Dave Bautista

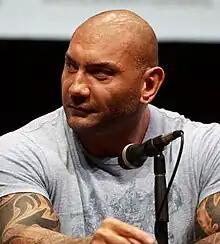
Bautista in July 2013

On October 16, 2007, his autobiography, "Batista Unleashed", was released. In an interview about it, he claimed, "I didn't want to tell my story unless it was honest... You have to go through three sets of lawyers: Simon & Schuster lawyers, WWE lawyers, my lawyers. Everything now being the way it is, you can be sued for the simplest thing." There was controversy over the book's mention of Chris Benoit, a wrestler who killed his wife and strangled his son in a murder-suicide, and about whom other details were removed from the book. Bautista said, "I loved the guy. I despise what he did, but that doesn't erase him from my life. I fought to keep him in there and am glad they did."